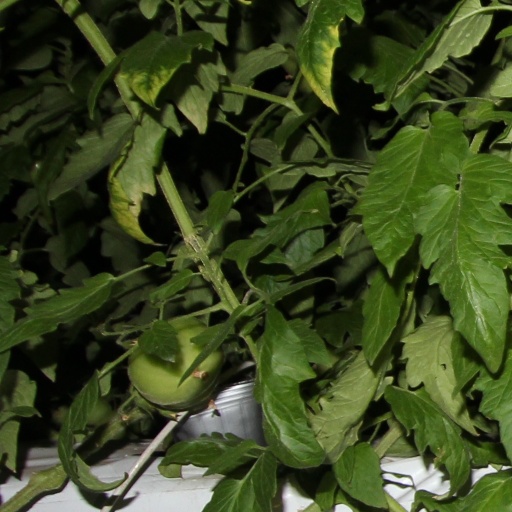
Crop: tomato